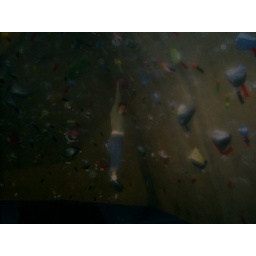
Hanging around at the rock wall is fun, but a little hard on the arms.